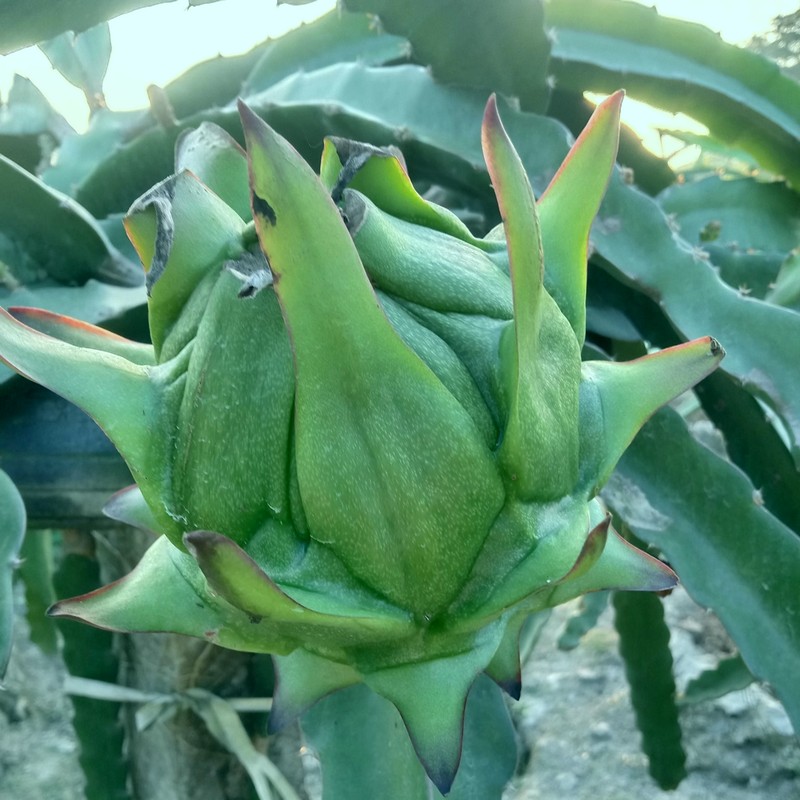
Label: Immature Dragon Fruit